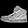
Label: Sneaker